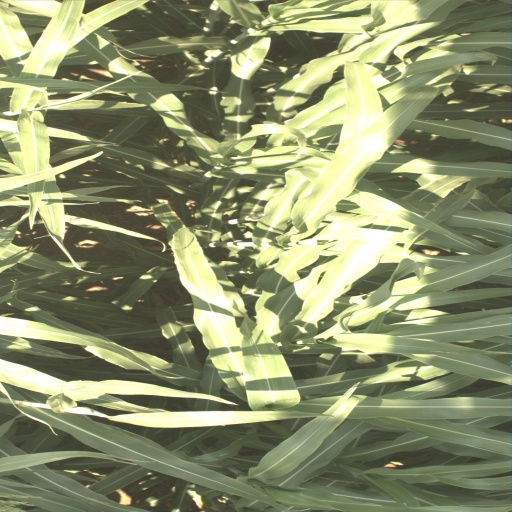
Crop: sorghum